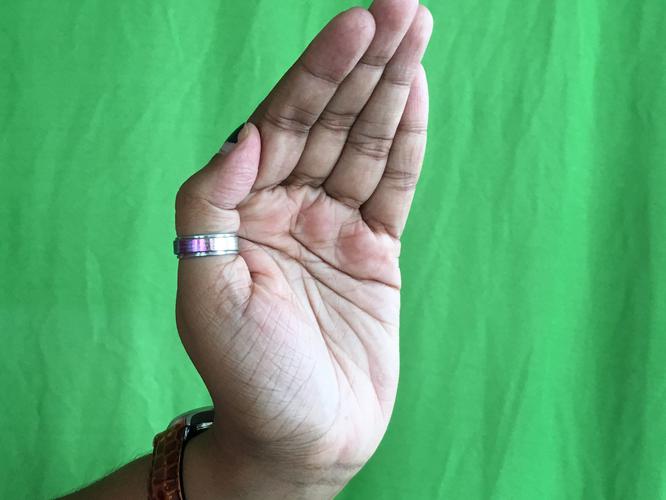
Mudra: Sarpasirsha
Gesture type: single_hand